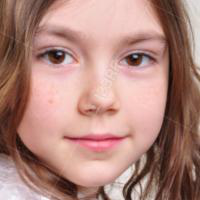
Age group: age 01-10